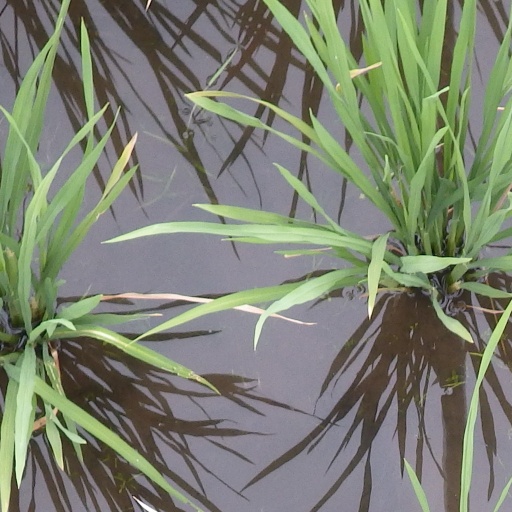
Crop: rice